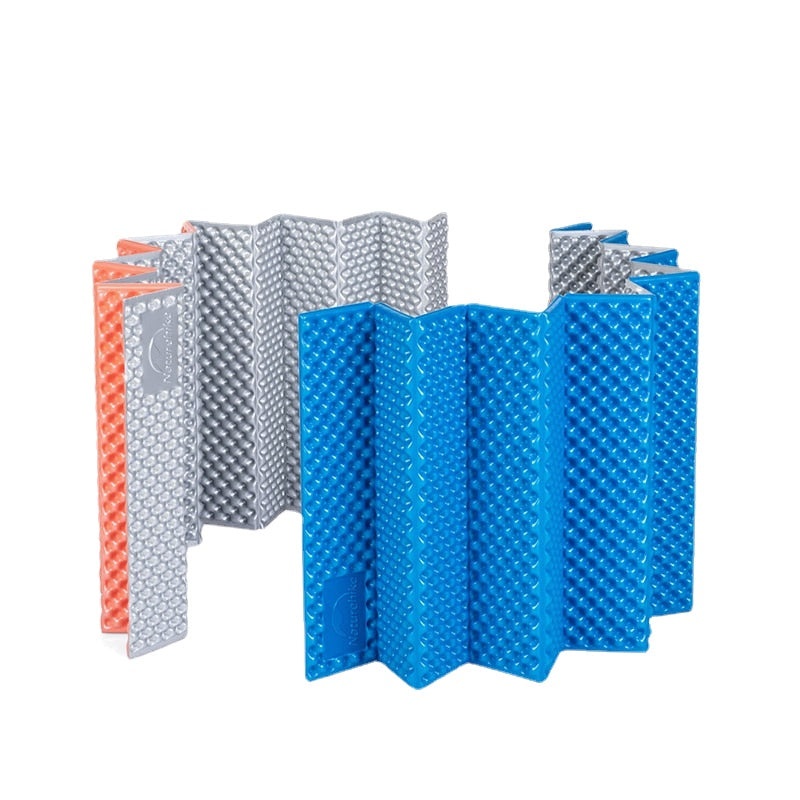
Upgraded 2.5cm Thicken Aluminum Membrane Foldable Camping Moisture-Proof Pad Egg Created IXPE Foam Mattress mat
Specification: Outdoor Activity: Self-driving Travel. Material: Aluminum Film. Dampproof Mat Type: mat. By Inflating Mode: mat
Brand: GreenZech
Category: Sporting Goods > Outdoor Recreation > Camping & Hiking > Sleeping Pads